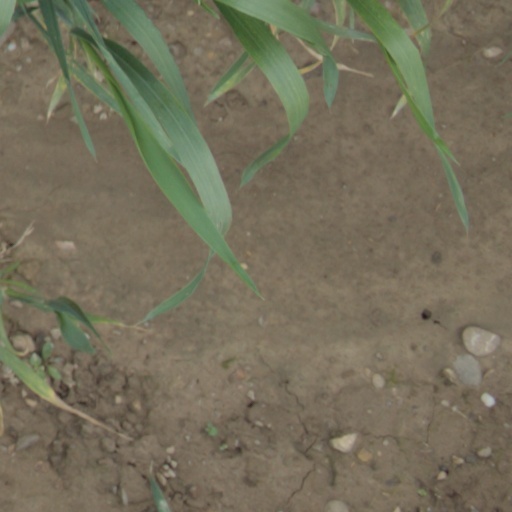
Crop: wheat